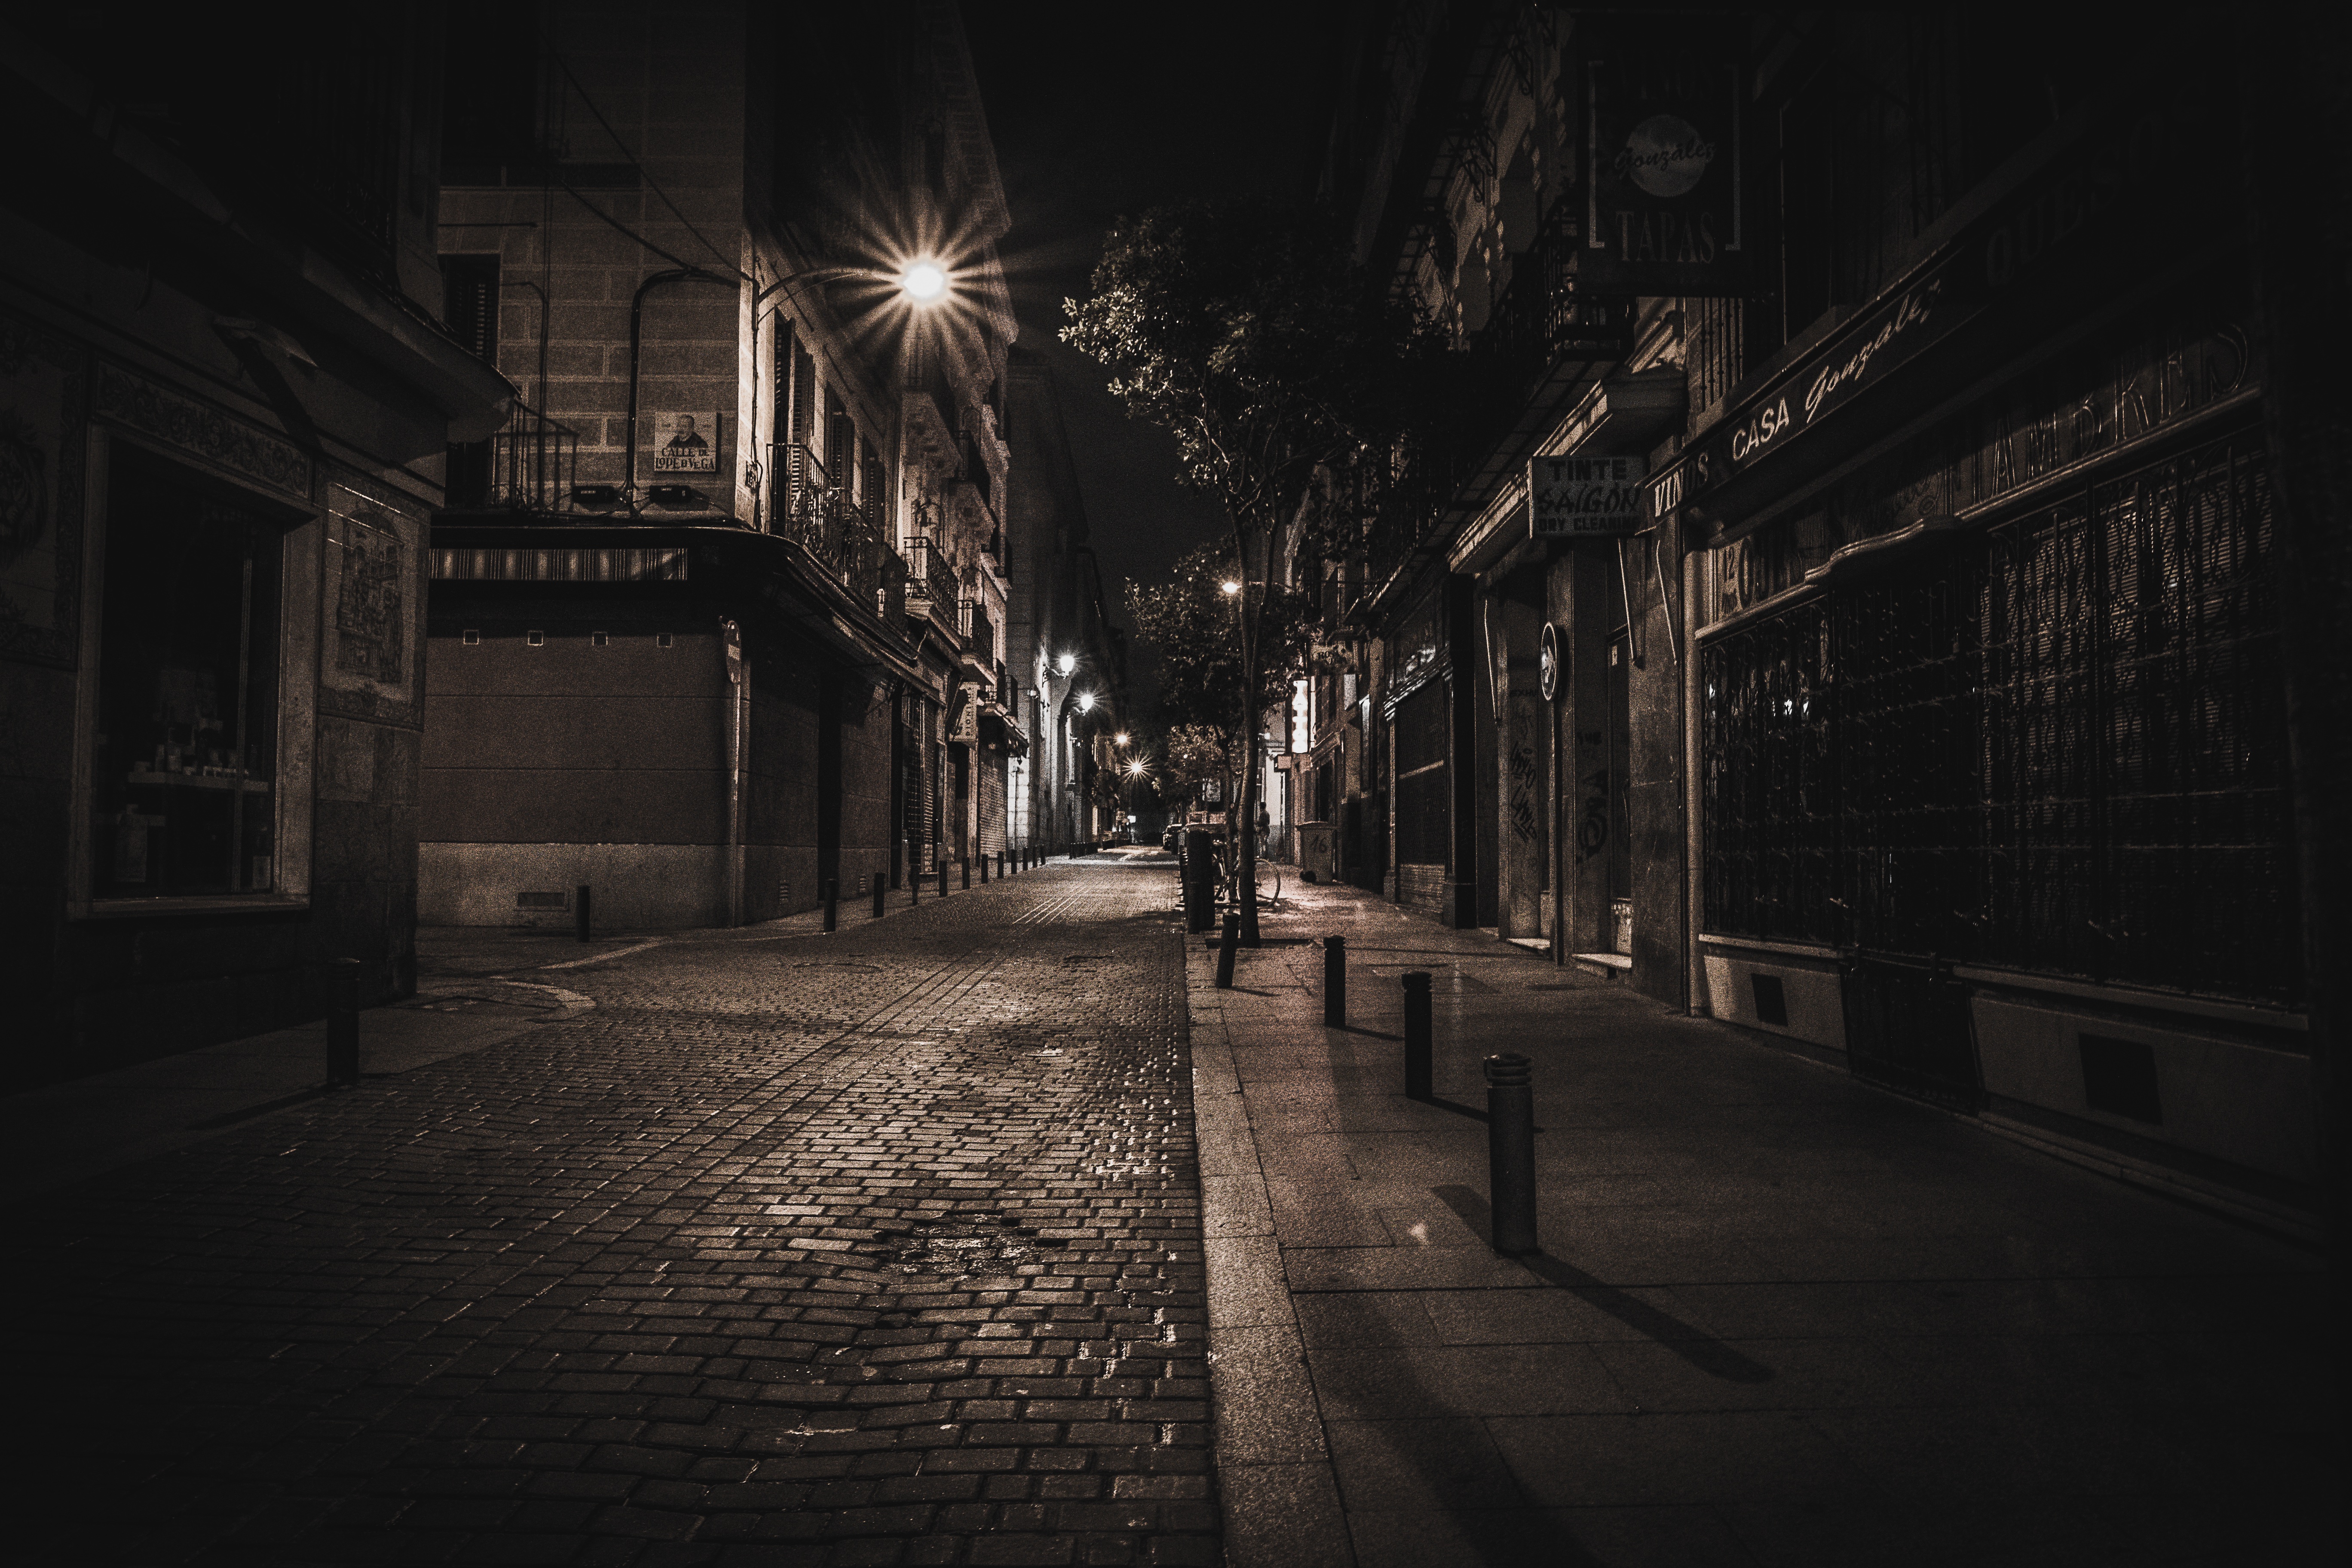
light, road, street, night, alley, cityscape, evening, darkness, street light, monochrome, lighting, infrastructure, shape, urban area